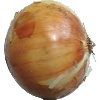
Label: Onion White 1